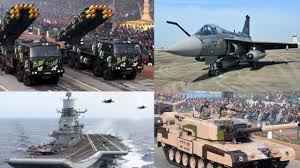
Label: Air Defense